2008–2009 Keynesian resurgence

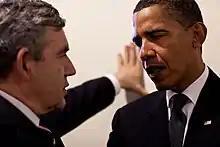
President Barack Obama confers with Prime Minister Gordon Brown following the United Nations Security Council meeting in New York in 2009

On 21 January 21, 2010, the Volcker Rule was endorsed by President Obama. It was a proposal by United States economist Paul Volcker to restrict banks from making speculative investments that do not benefit their customers. Volcker had argued that such speculative activity played a key role in the recent worldwide financial crisis. Plans for a new $180 billion stimulus plan were announced by Obama in September 2010.